New York Public Library for the Performing Arts

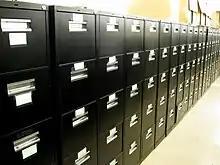
File cabinets contain more than a million clippings at LPA

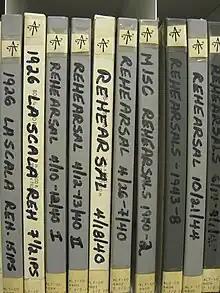
Hundreds of hours of rehearsal recordings feature Arturo Toscanini

In addition to published works (for example, books, periodicals, and scores), the research divisions collect an enormous amount of unique material: Archival material (material that was created by or that once belonged to an individual or organization), text manuscripts, music manuscripts, dance notation scores, typescripts, prompt books, posters, original set and costume designs, programs, and other ephemera are just some of the major categories of materials. The library's collection of sound recordings is in all formats that in themselves trace the history and development of sound recording.